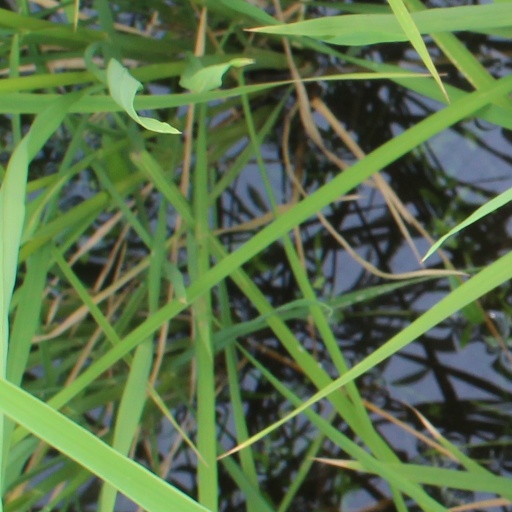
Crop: rice